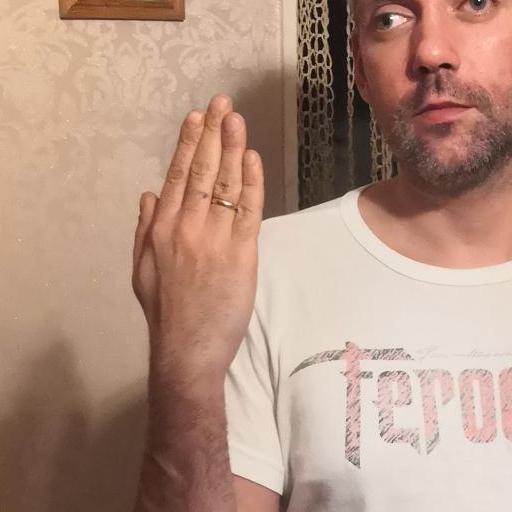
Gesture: stop_inverted